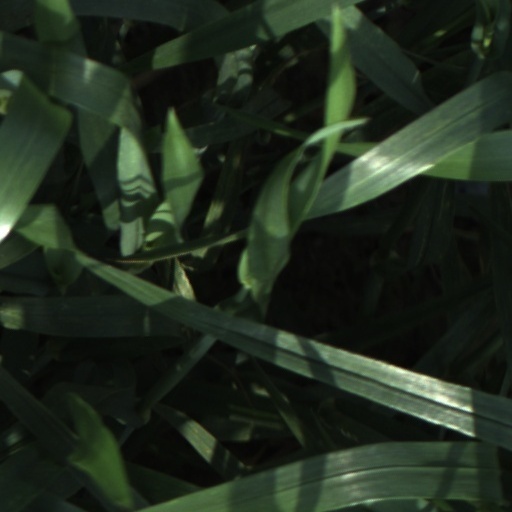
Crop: wheat